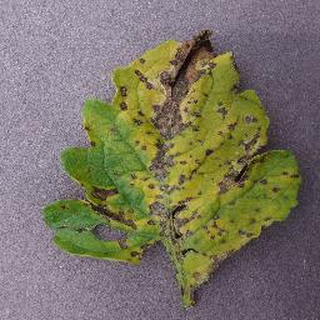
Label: tomato_septoria_leaf_spot